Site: brandenburg
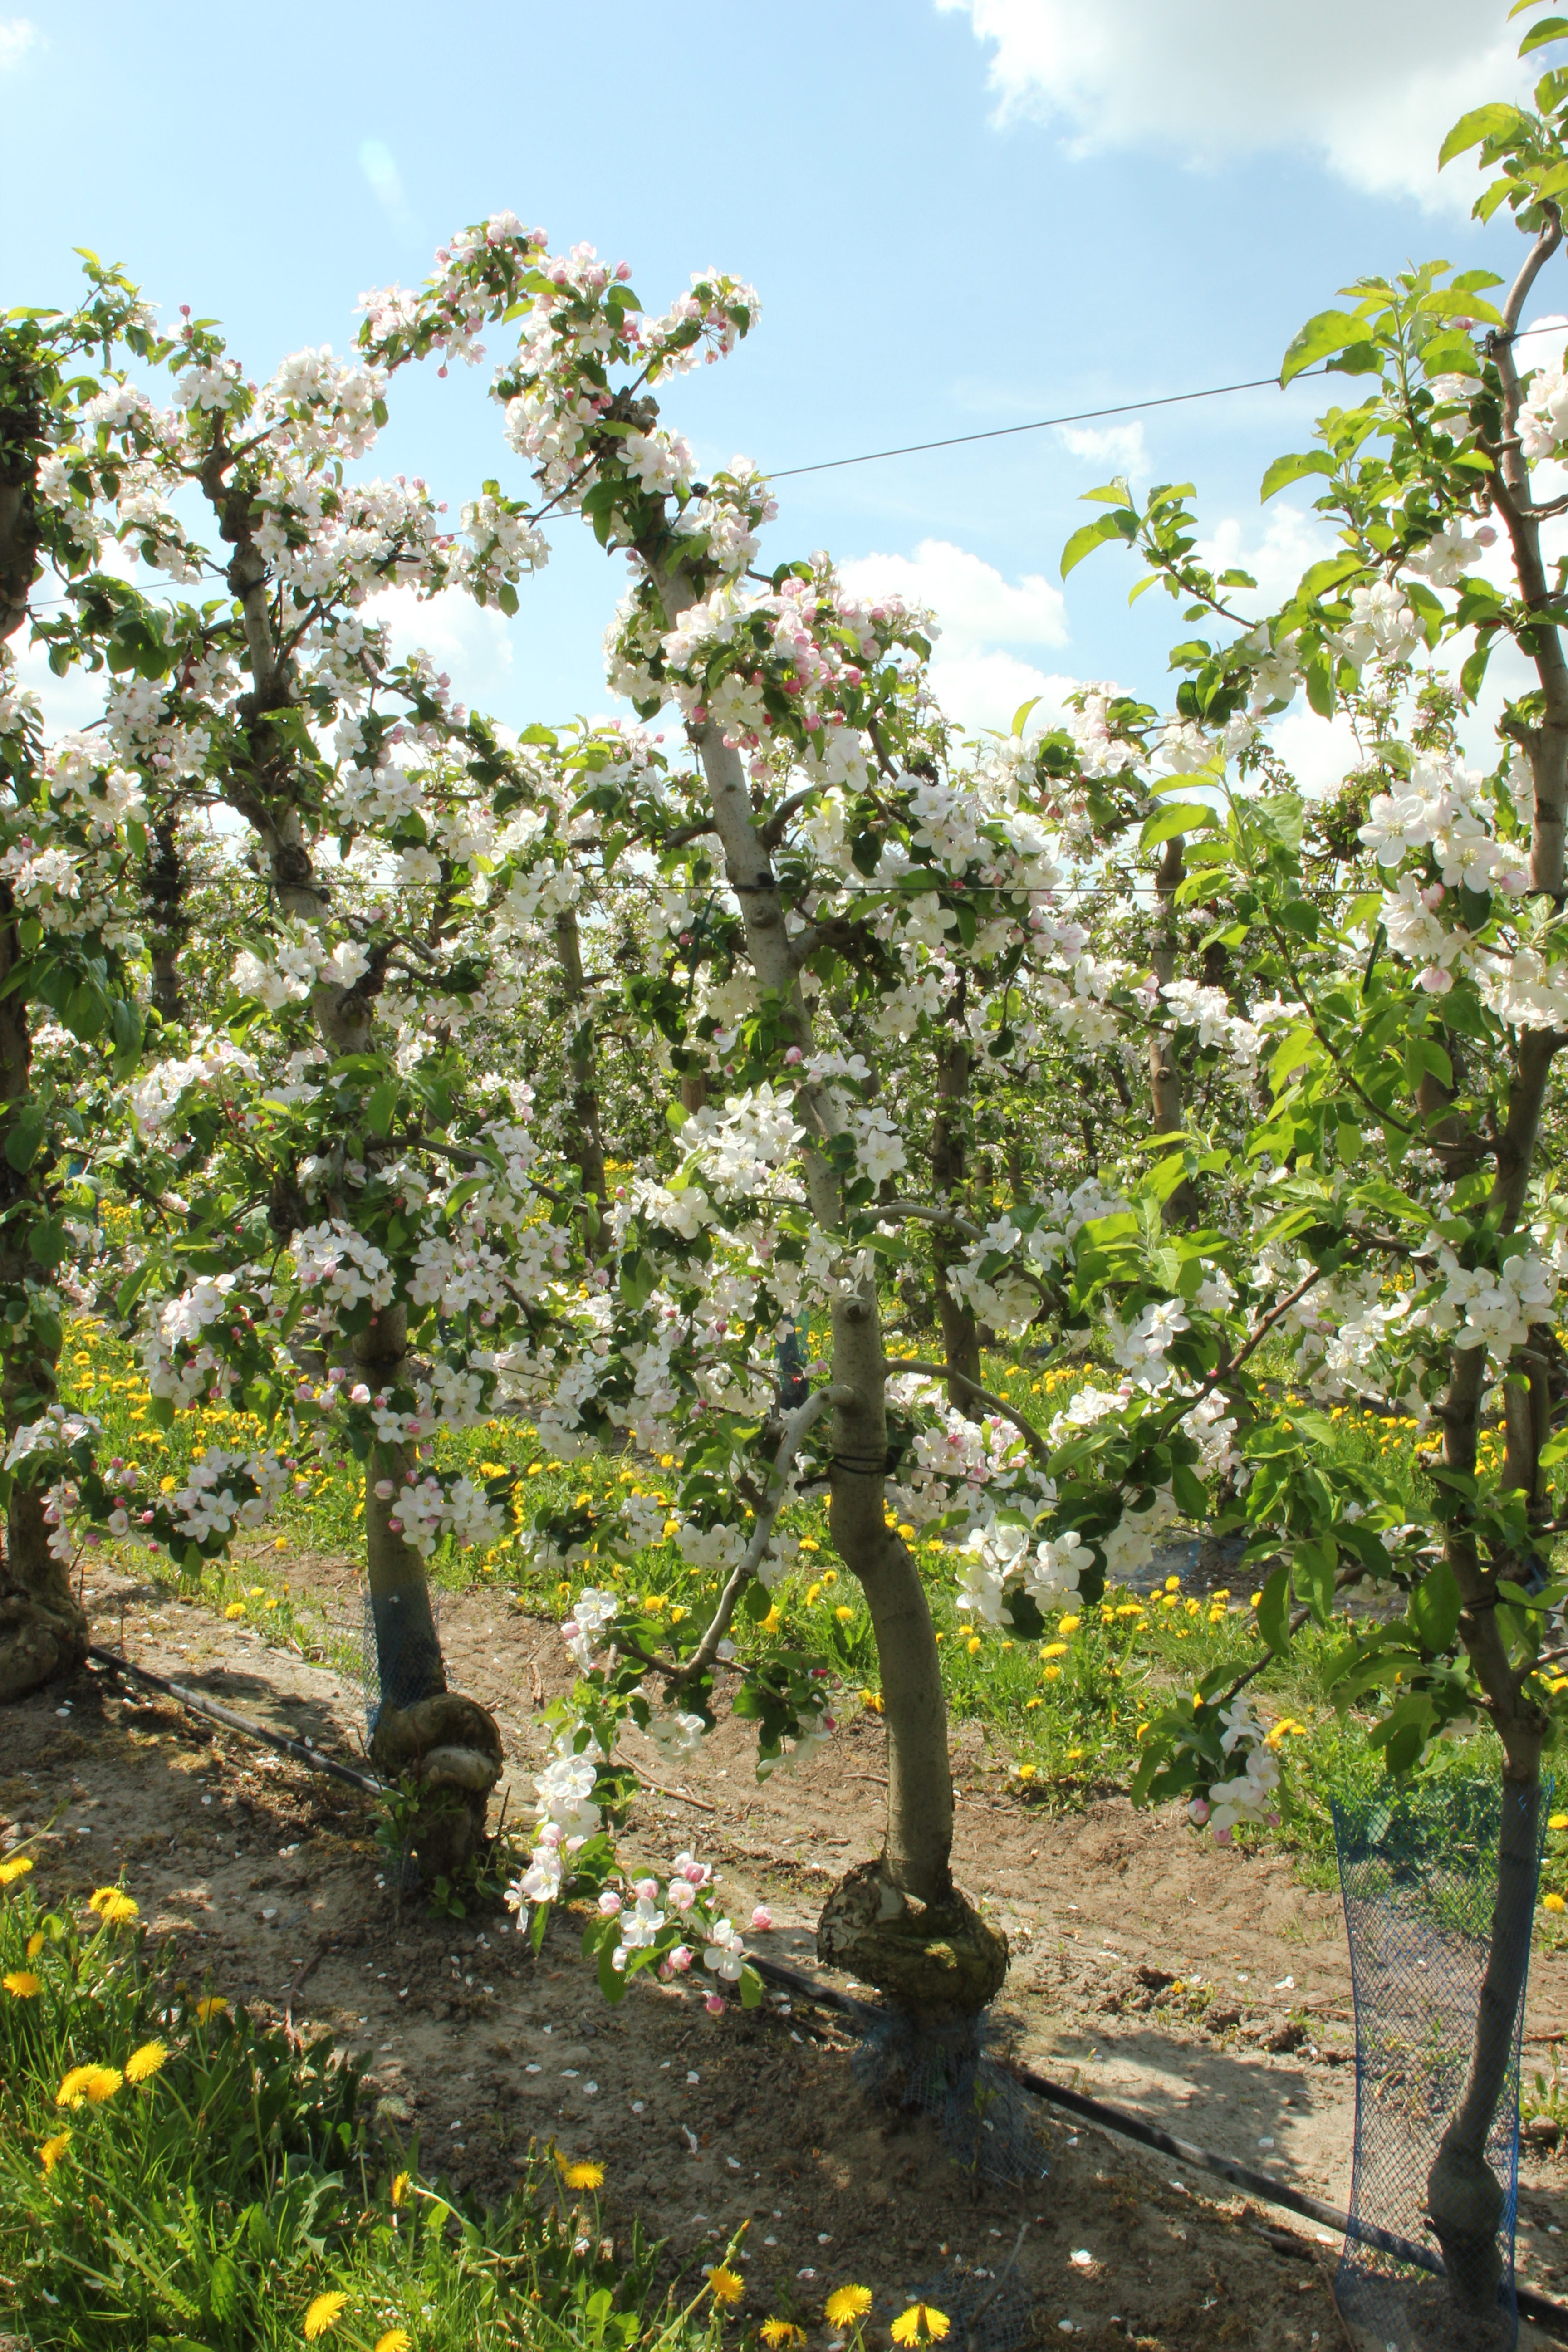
Growth stage (BBCH 65): Flowering